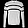
Label: Pullover